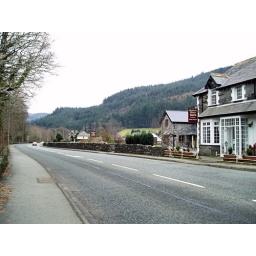
Welsh sheep disguise themselves as hill-side trees in winter